The Chapel Well

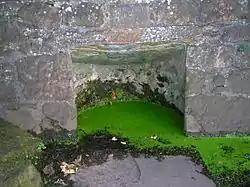
The Chapel Well

The Chapel Well, sometimes known as Saint Mary's Well or probably erroneously as 'Saint Inan's Well', is located beside the River Irvine at the end of the Chapel Lane path that links to the Kirk Vennel in Irvine, North Ayrshire. (NS 32268 38518), Scotland.